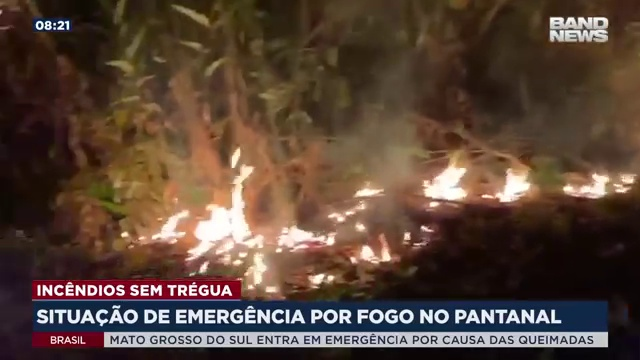
Fire: yes
Smoke: yes